Control self-assessment

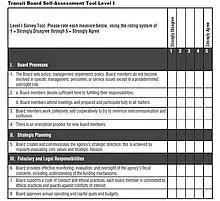
Section 1 of the control self-assessment form used by the Federal Transit Administration

The first step in control self-assessment is to document the organisation's control processes with the aim of identifying suitable ways of measuring or testing each control. The actual testing of the controls is performed by staff whose day-to-day role is within the area of the organisation that is being examined as they have the greatest knowledge of how the processes operate. The two common techniques for performing the evaluations are: